Mohamed Masmoudi

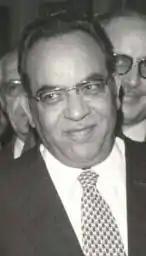
Mohamed Masmoudi in the 1970s.

Mohamed Masmoudi (29 May 1925, – 7 November 2016) was a Tunisian politician who was the Minister of Foreign Affairs from 12 June 1970 until 14 January 1974. He died on 7 November 2016, aged 91.